WPGC-FM

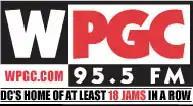
WPGC-FM logo from 2011 to January 2020

Donnie Simpson hosted "The Donnie Simpson Morning Show" during the morning drive from March 1993 to January 29, 2010.